Rus' people

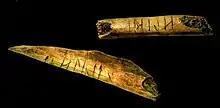
Two 12th–13th c. runic inscriptions from Maskovichi.

The Rus elite became bilingual c. 950 but it was not until the end of the 11th century that Old East Slavic can be shown to have become their native language. Until the mid-10th century all the attested Rus names were Norse. In the Rus'–Byzantine Treaty of 944 or 945 there are 76 names among whom 12 belong to the ruling family, 11 to emissaries, 27 to other agents, and 26 to merchants. In the princely family, there are three Slavic names "Svjatoslav", son of prince Igor' (Ingvar) and "Volodislav" and "Predslava" (of unknown relation). The other members of the family have Norse names, i.e. Olga ("Helga"), Akun ("Hákon"), Sfanda ("Svanhildr"), Uleb ("Óleifr"), Turd ("Þórðr"), Arfast ("Arnfastr"), and Sfir'ka ("Sverkir"). The emissaries also have Old Norse names except for three who have Finnish names. Olga has a representative by the Finnish name "Iskusevi", whereas Volodislav is represented by the Norse Uleb ("Óleifr"). Among the 27 agents there are some who have Finnish names, but none with Slavic, while among the 26 merchants there are three with Finnish names and two with Slavic.